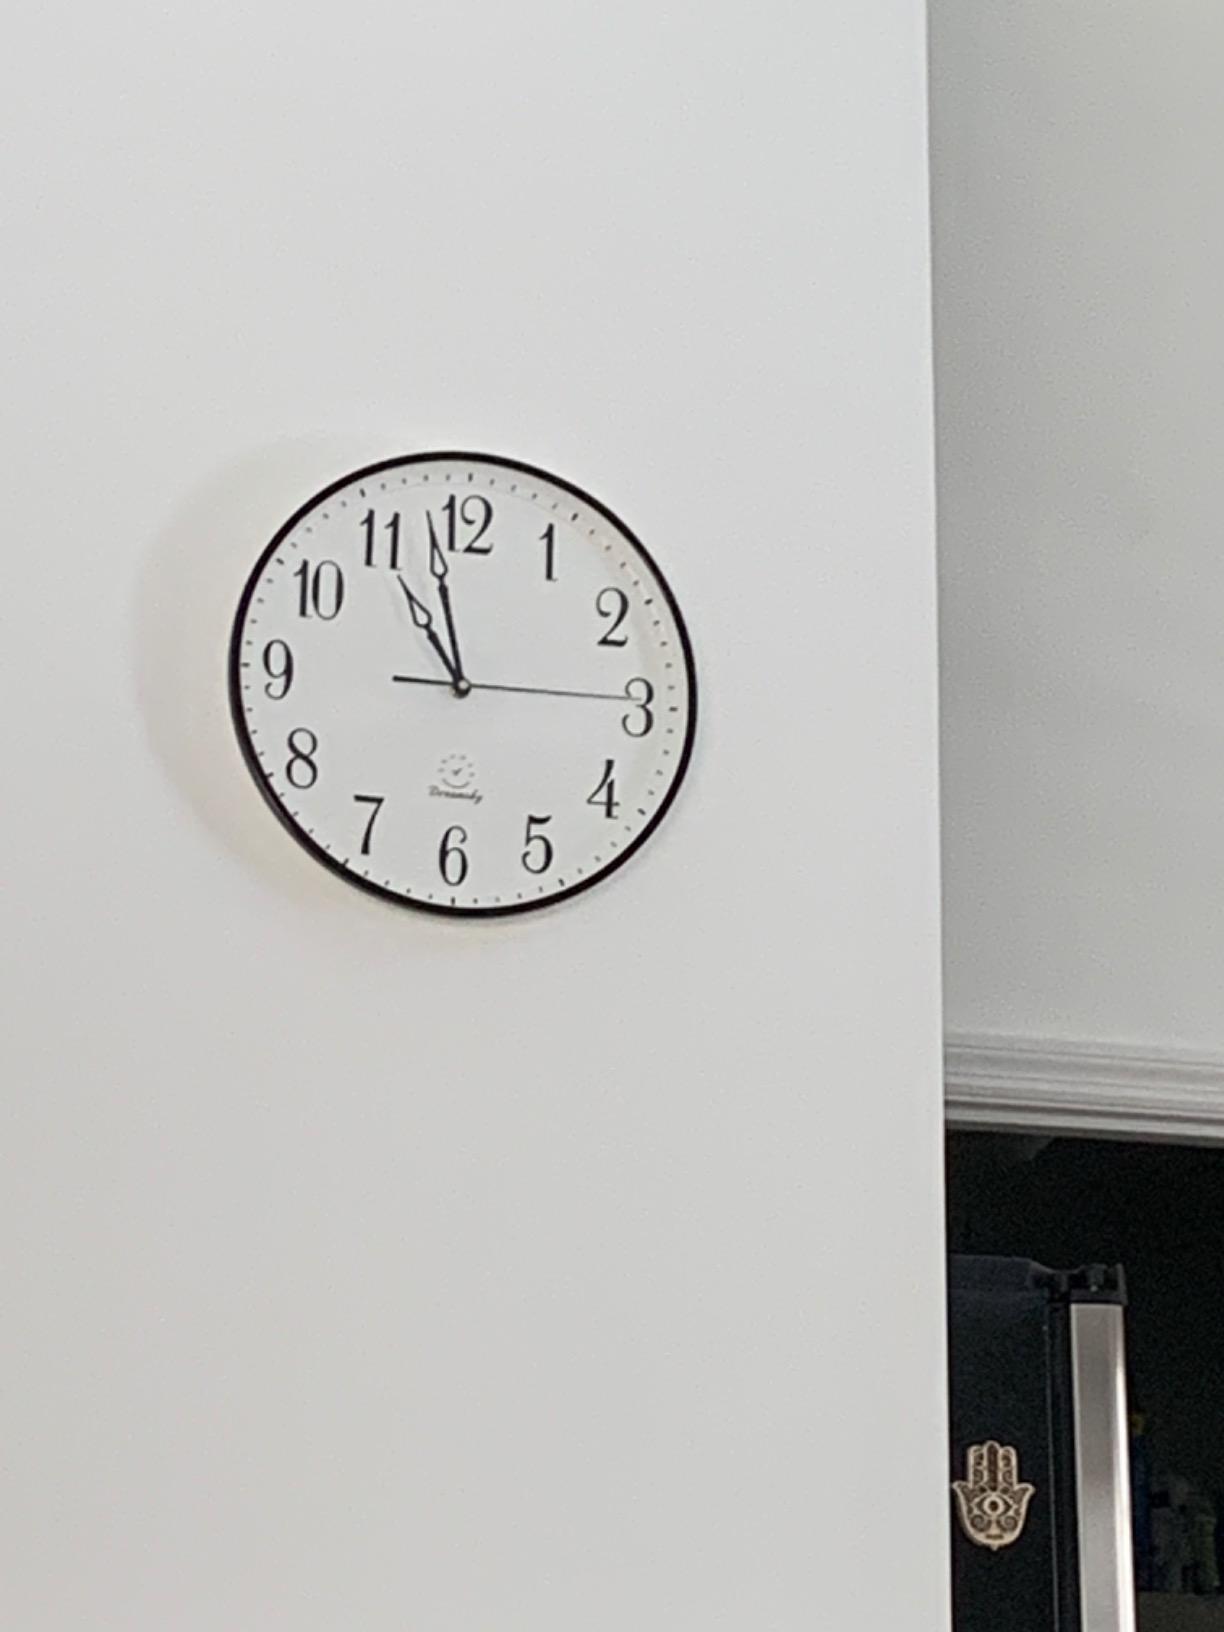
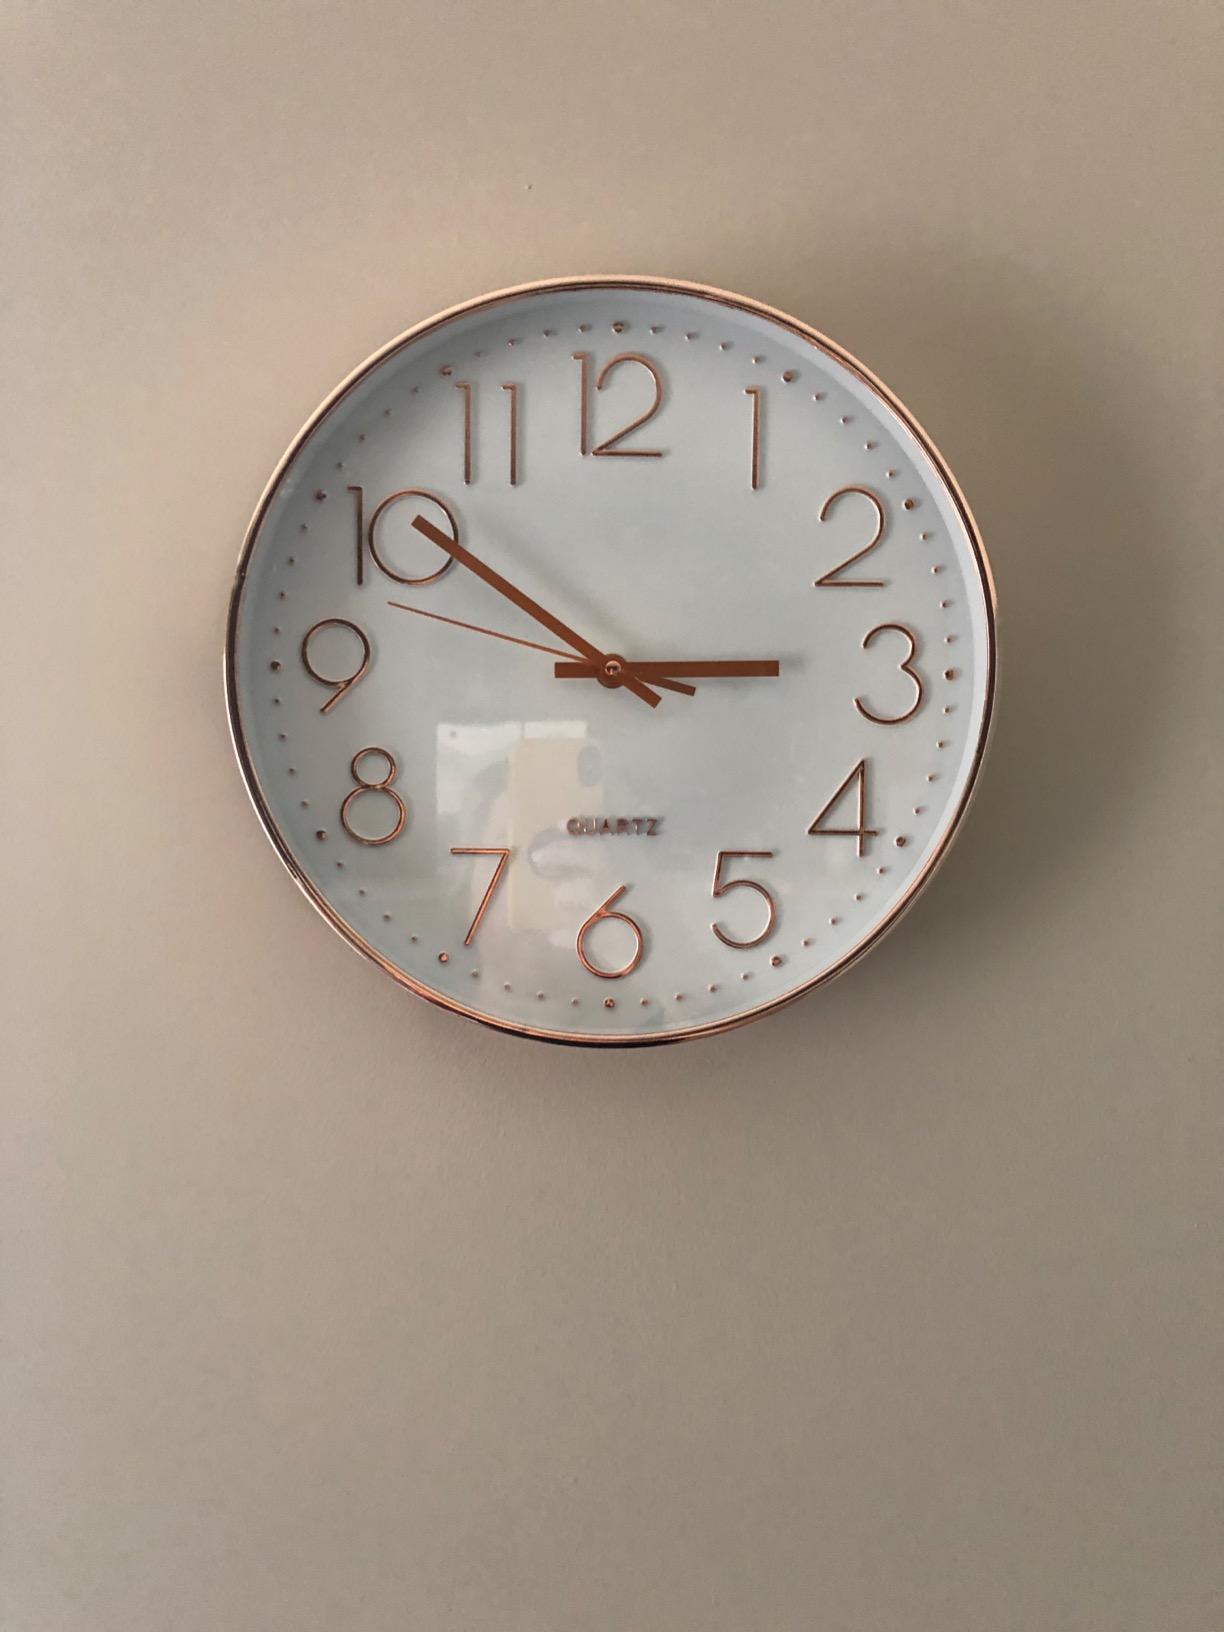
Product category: clock
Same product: no